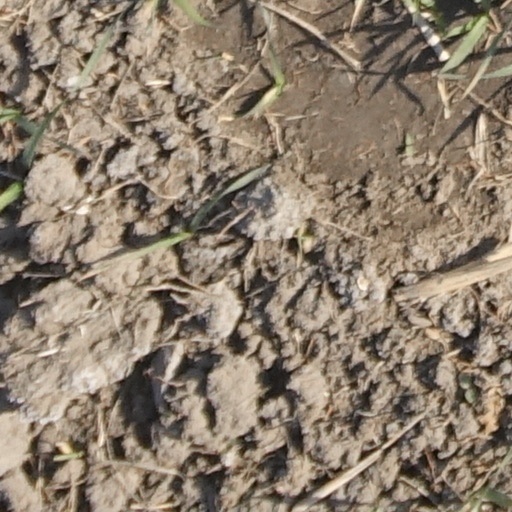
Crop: wheat